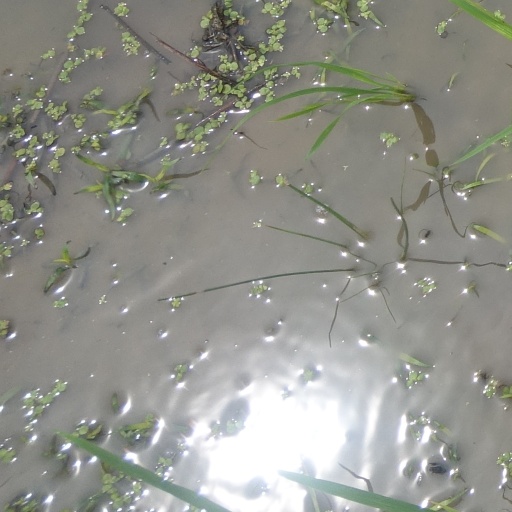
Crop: rice